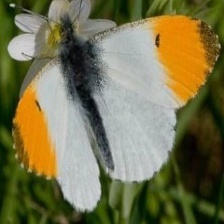
Species: ORANGE TIP
Butterfly family (ImageNet category): cabbage_butterfly